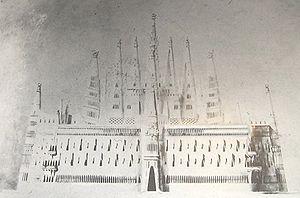
La Sagrada Família, Temple Expiatori de la Sagrada Família de son nom complet en catalan, ou Templo Expiatorio de la Sagrada Familia en espagnol est une basilique de Barcelone dont la construction a commencé en 1882.